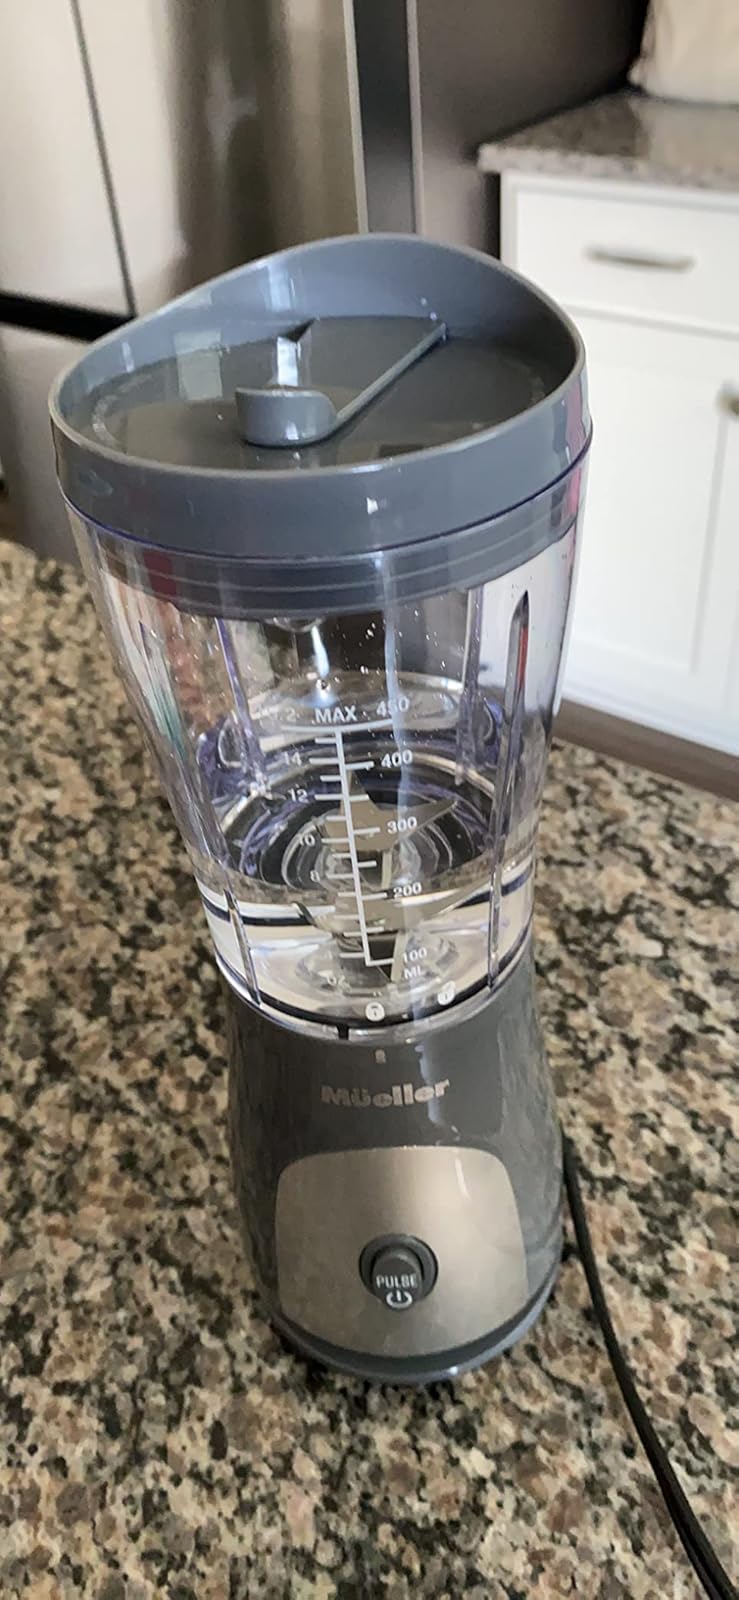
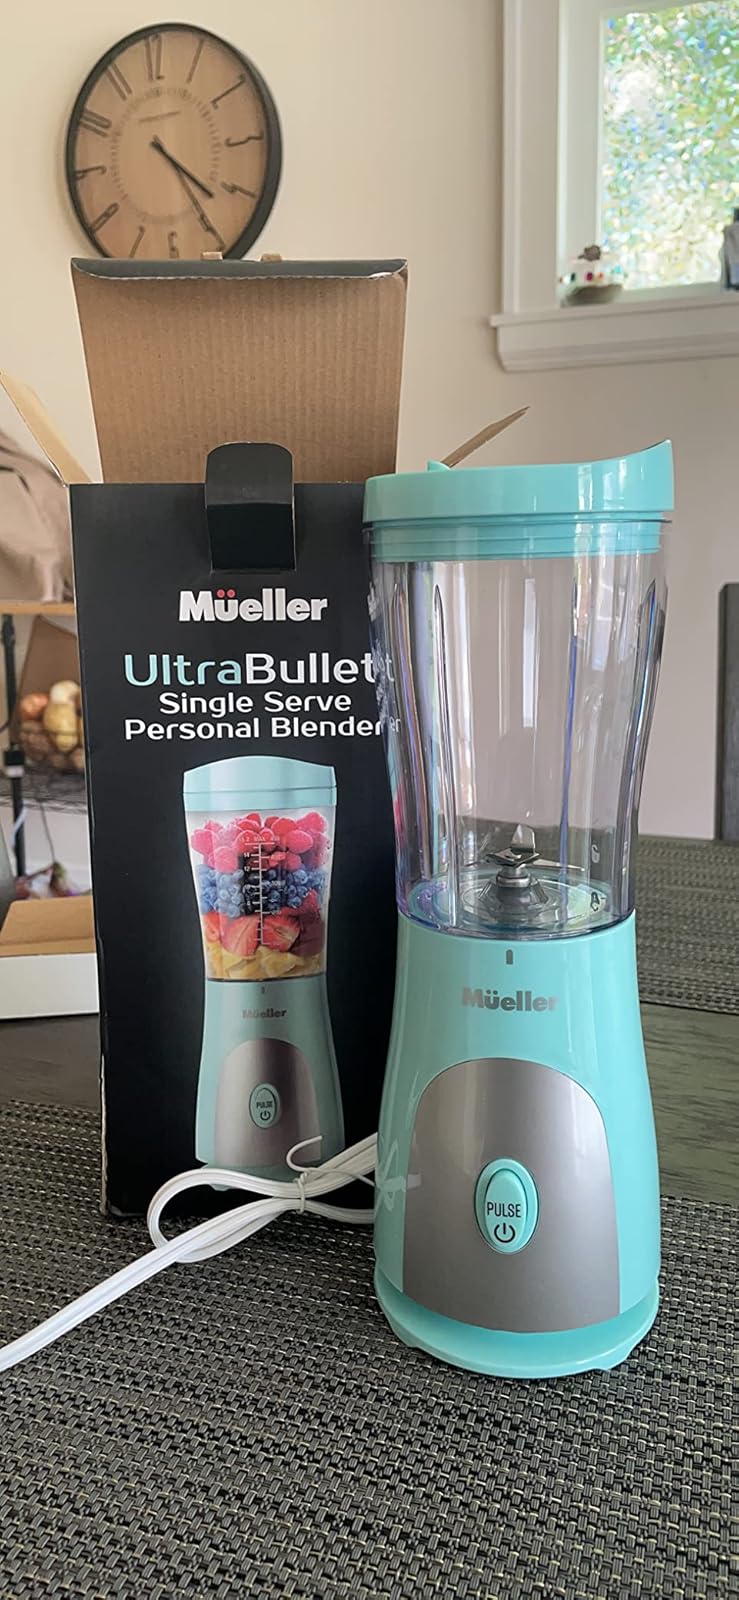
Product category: items_blender
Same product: no